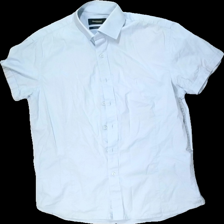
View: front
Type: Shirt
Category: Men
Brand: Dressman
Colors: Blue
Material: 100% cotton
Cut: Regular
Size: M
Season: All
Stains: Minor
Price range: <50
Recommended usage: Export